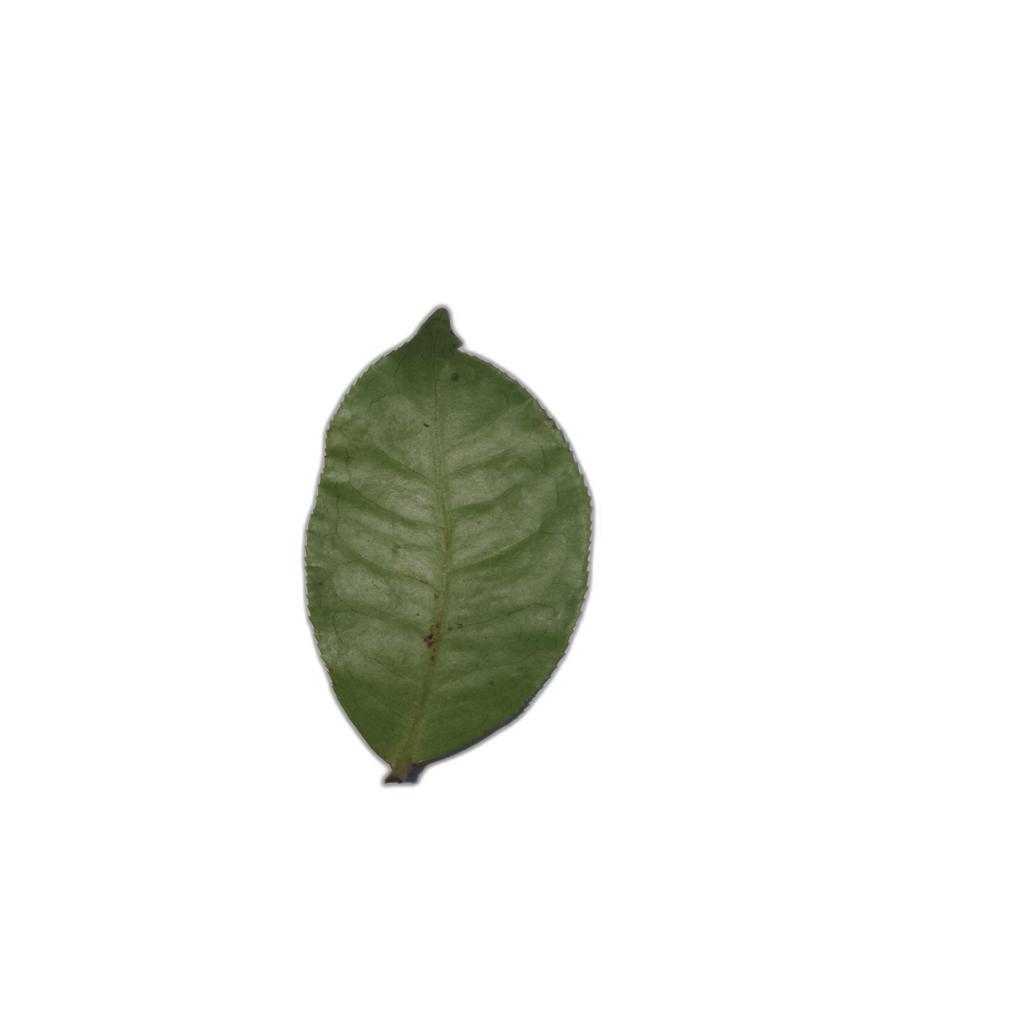
Label: Healthy